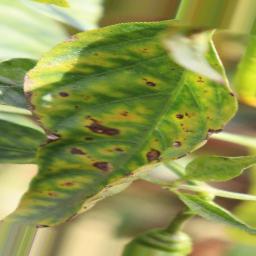
Label: nutritional